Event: Typhoon Ruby
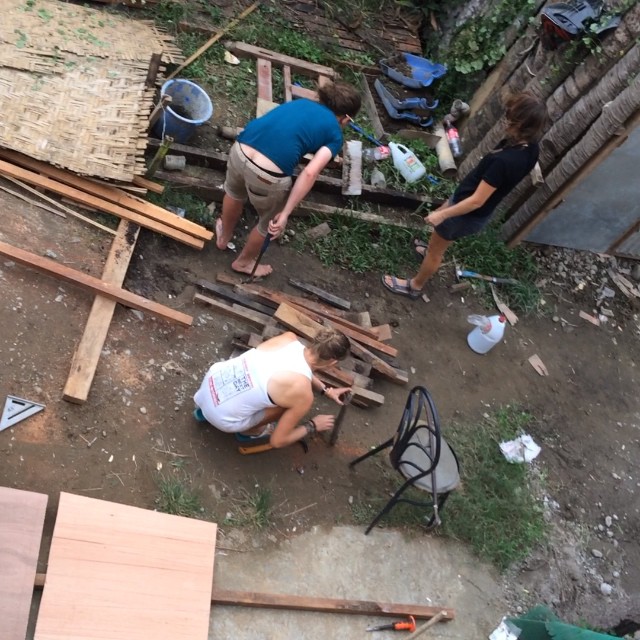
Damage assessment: no_damage